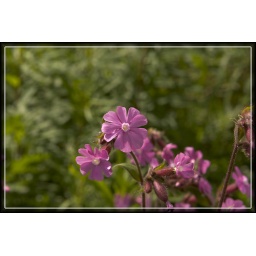
A closeup of pink/purple flowers against deep green background with lots of bokeh